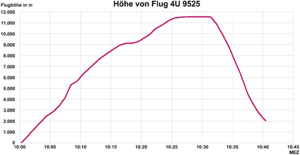
Altitudes en mètres du Vol 9525 Germanwings jusqu'à sa chute. (Allemand)